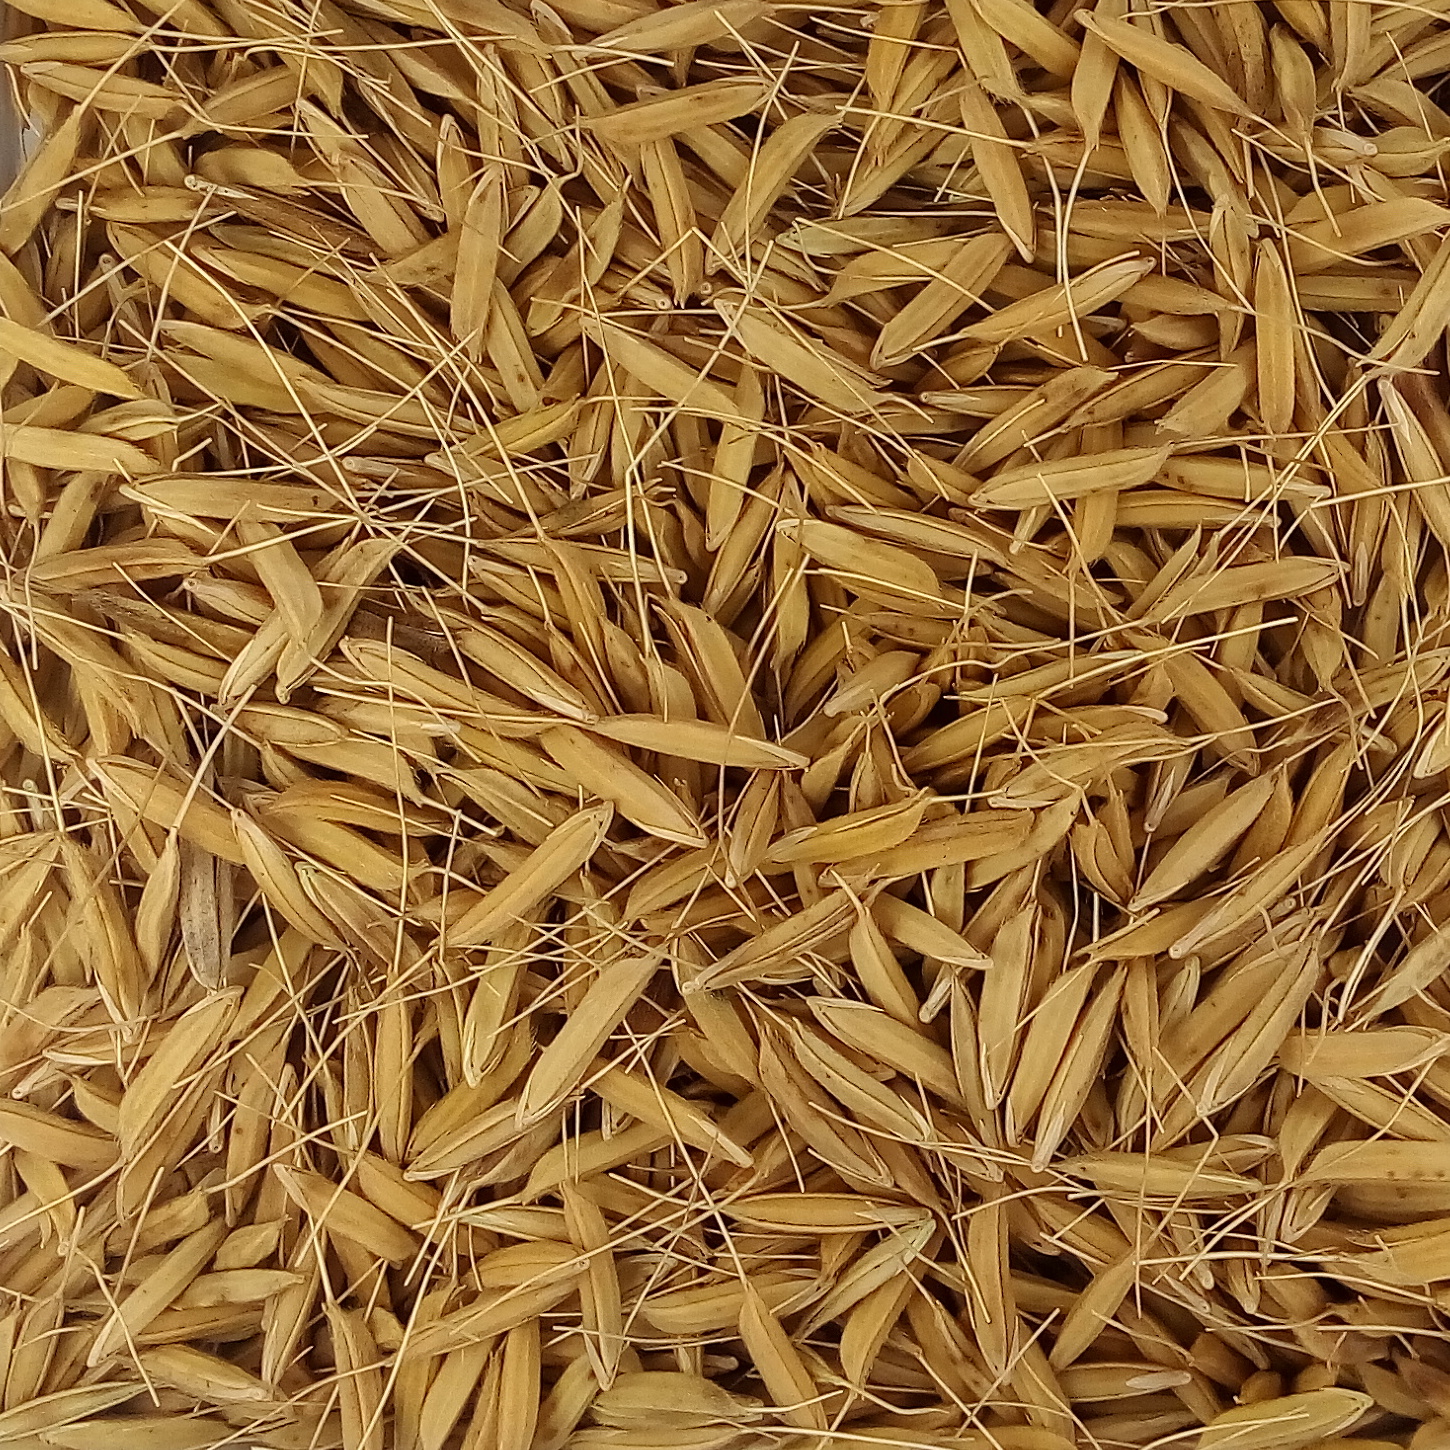
Rice seed variety: PB_6